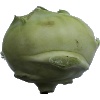
Label: Kohlrabi 1